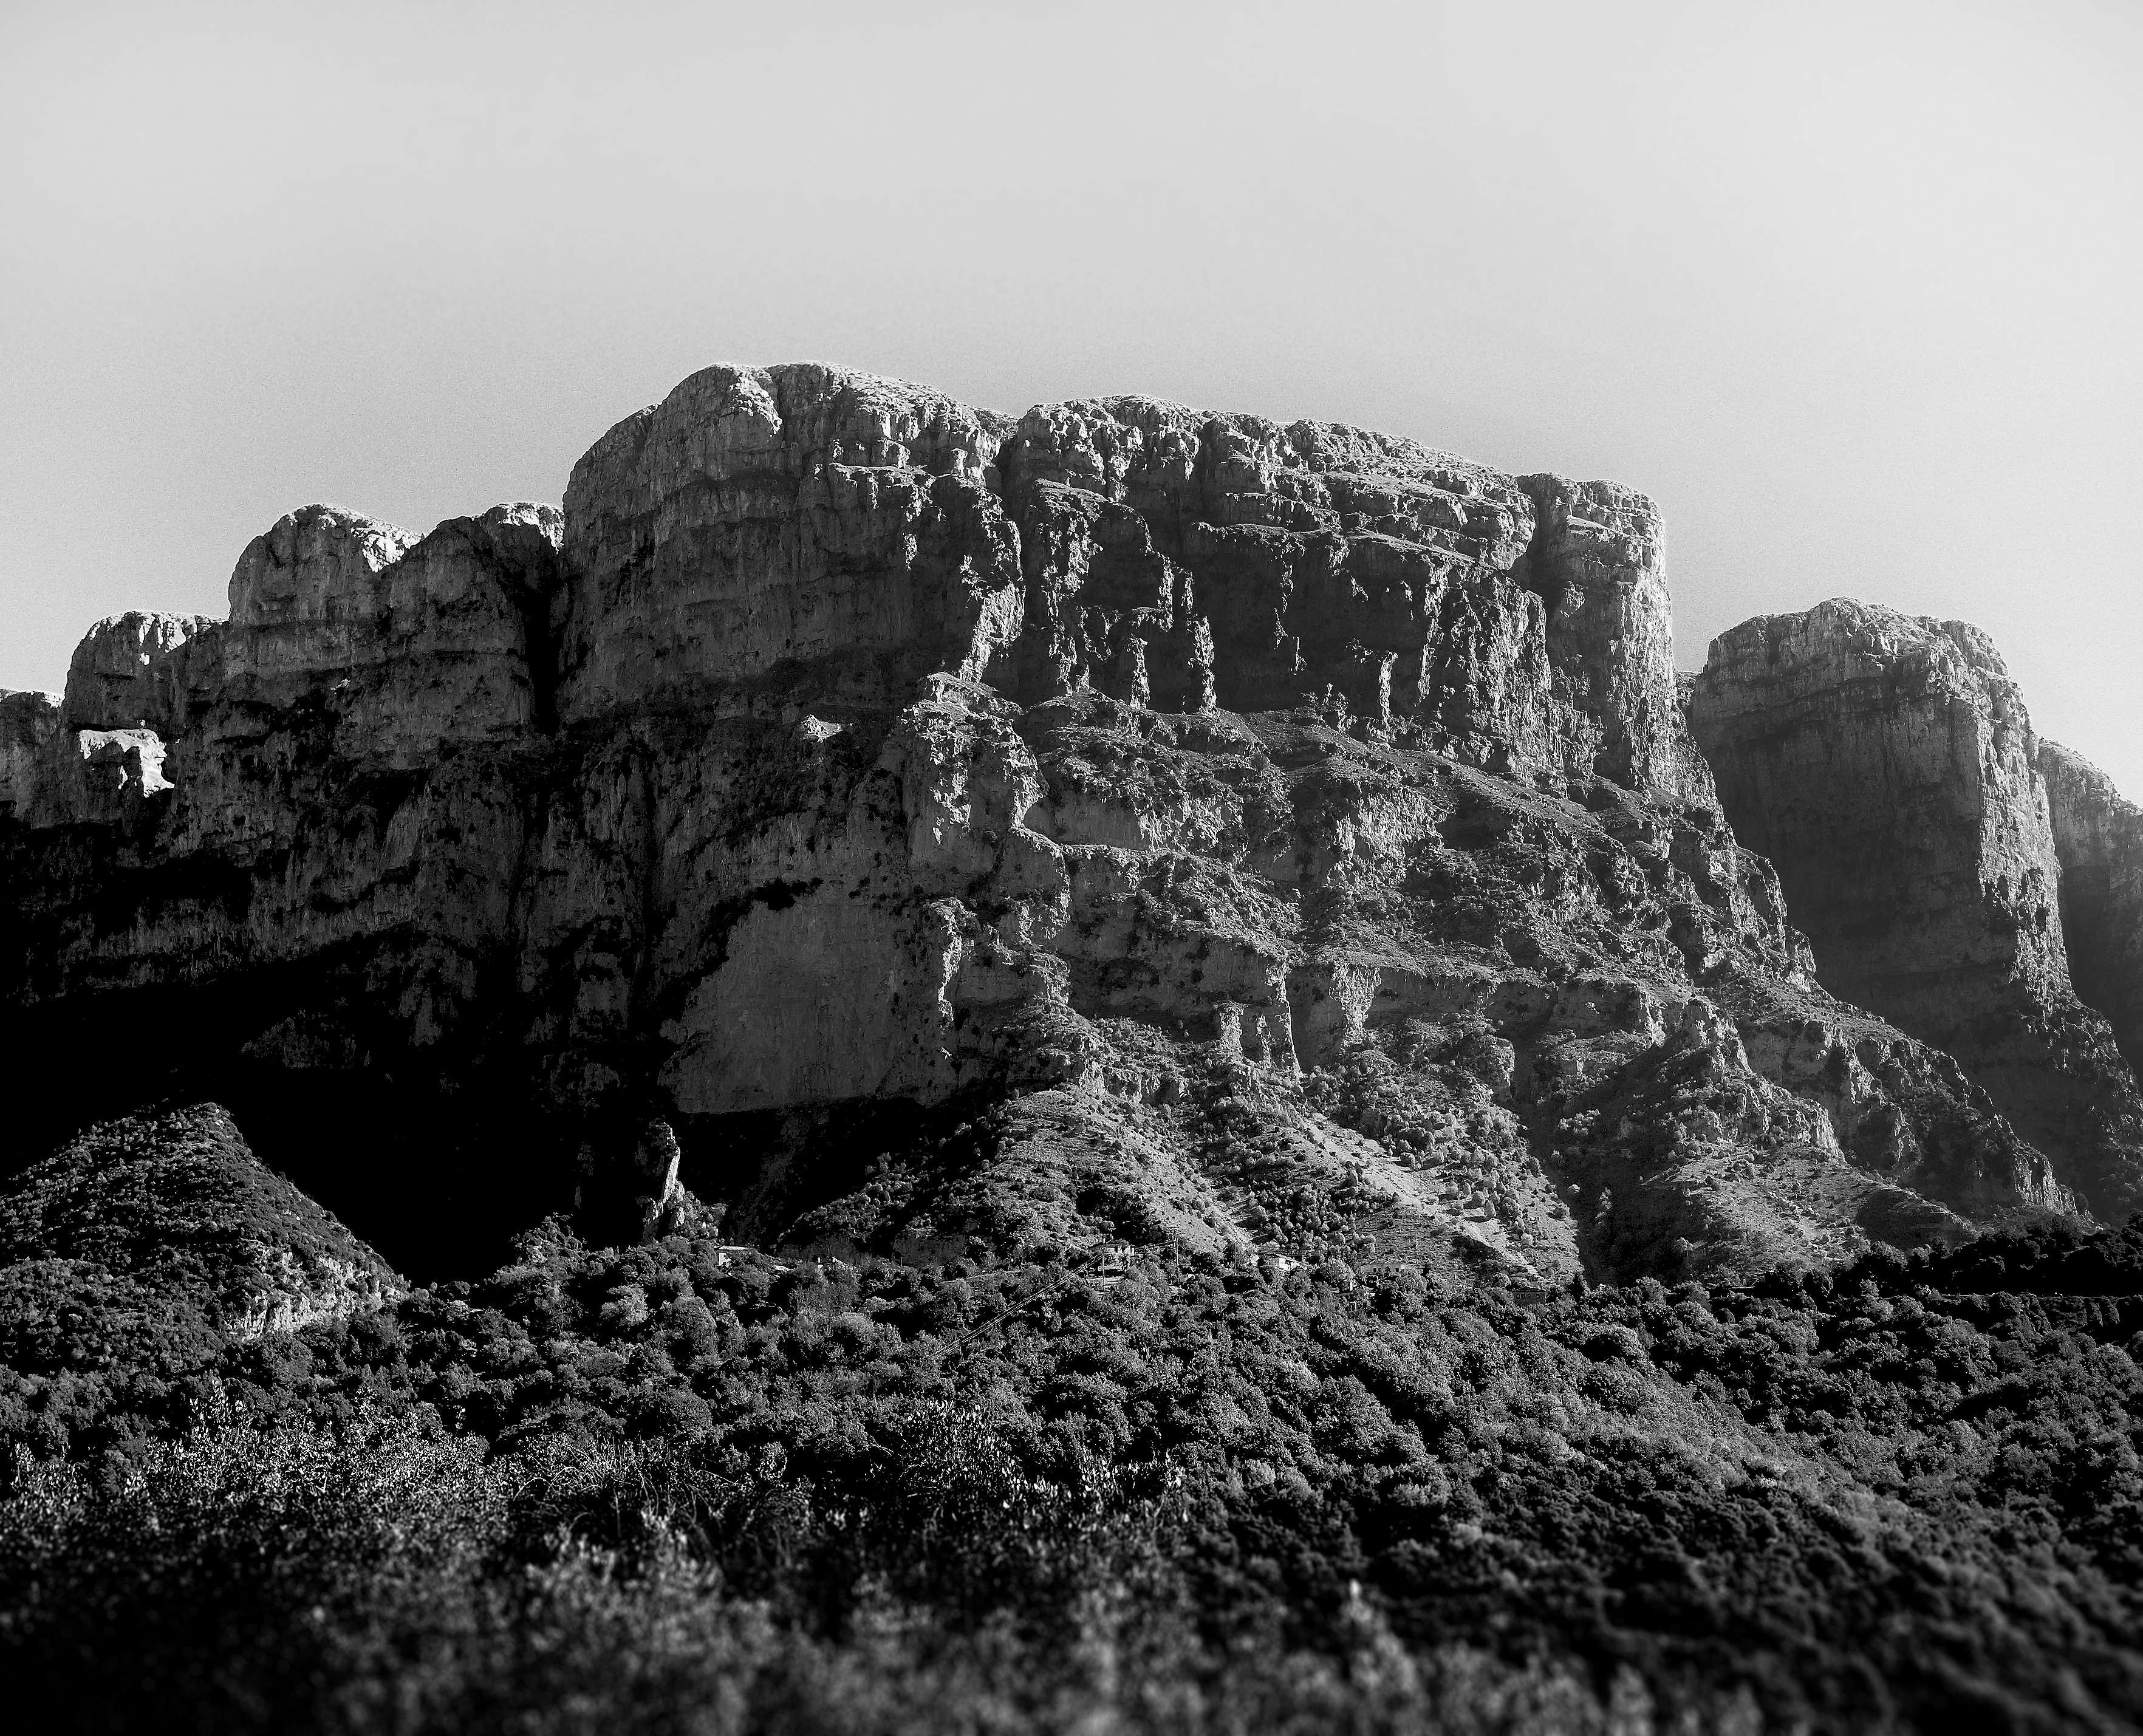
landscape, sea, coast, rock, mountain, black and white, white, photography, hill, cliff, scenery, darkness, black, monochrome, terrain, geology, ruins, monochrome photography, ancient history, papigo